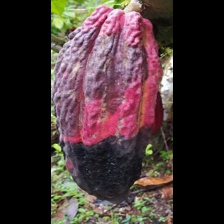
Label: phytophthora